Anders Dahl

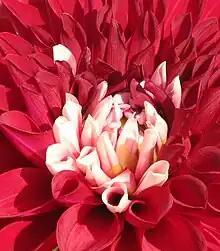
"Dahlia", the flower named after Anders Dahl

The naming of the "dahlia" after Dahl has long been a subject of some confusion. Many sources state that the name was bestowed by Linnaeus. However, Linnaeus died in 1778, more than eleven years before the plant was introduced into Europe, so he could not have been the one to honour his former student. It is most probable that first attempt to scientifically define the genus was done by Abbe Antonio Jose Cavanilles, Director of the Royal Gardens of Madrid, who received the first specimens from Mexico in 1791, two years after Dahl's death.